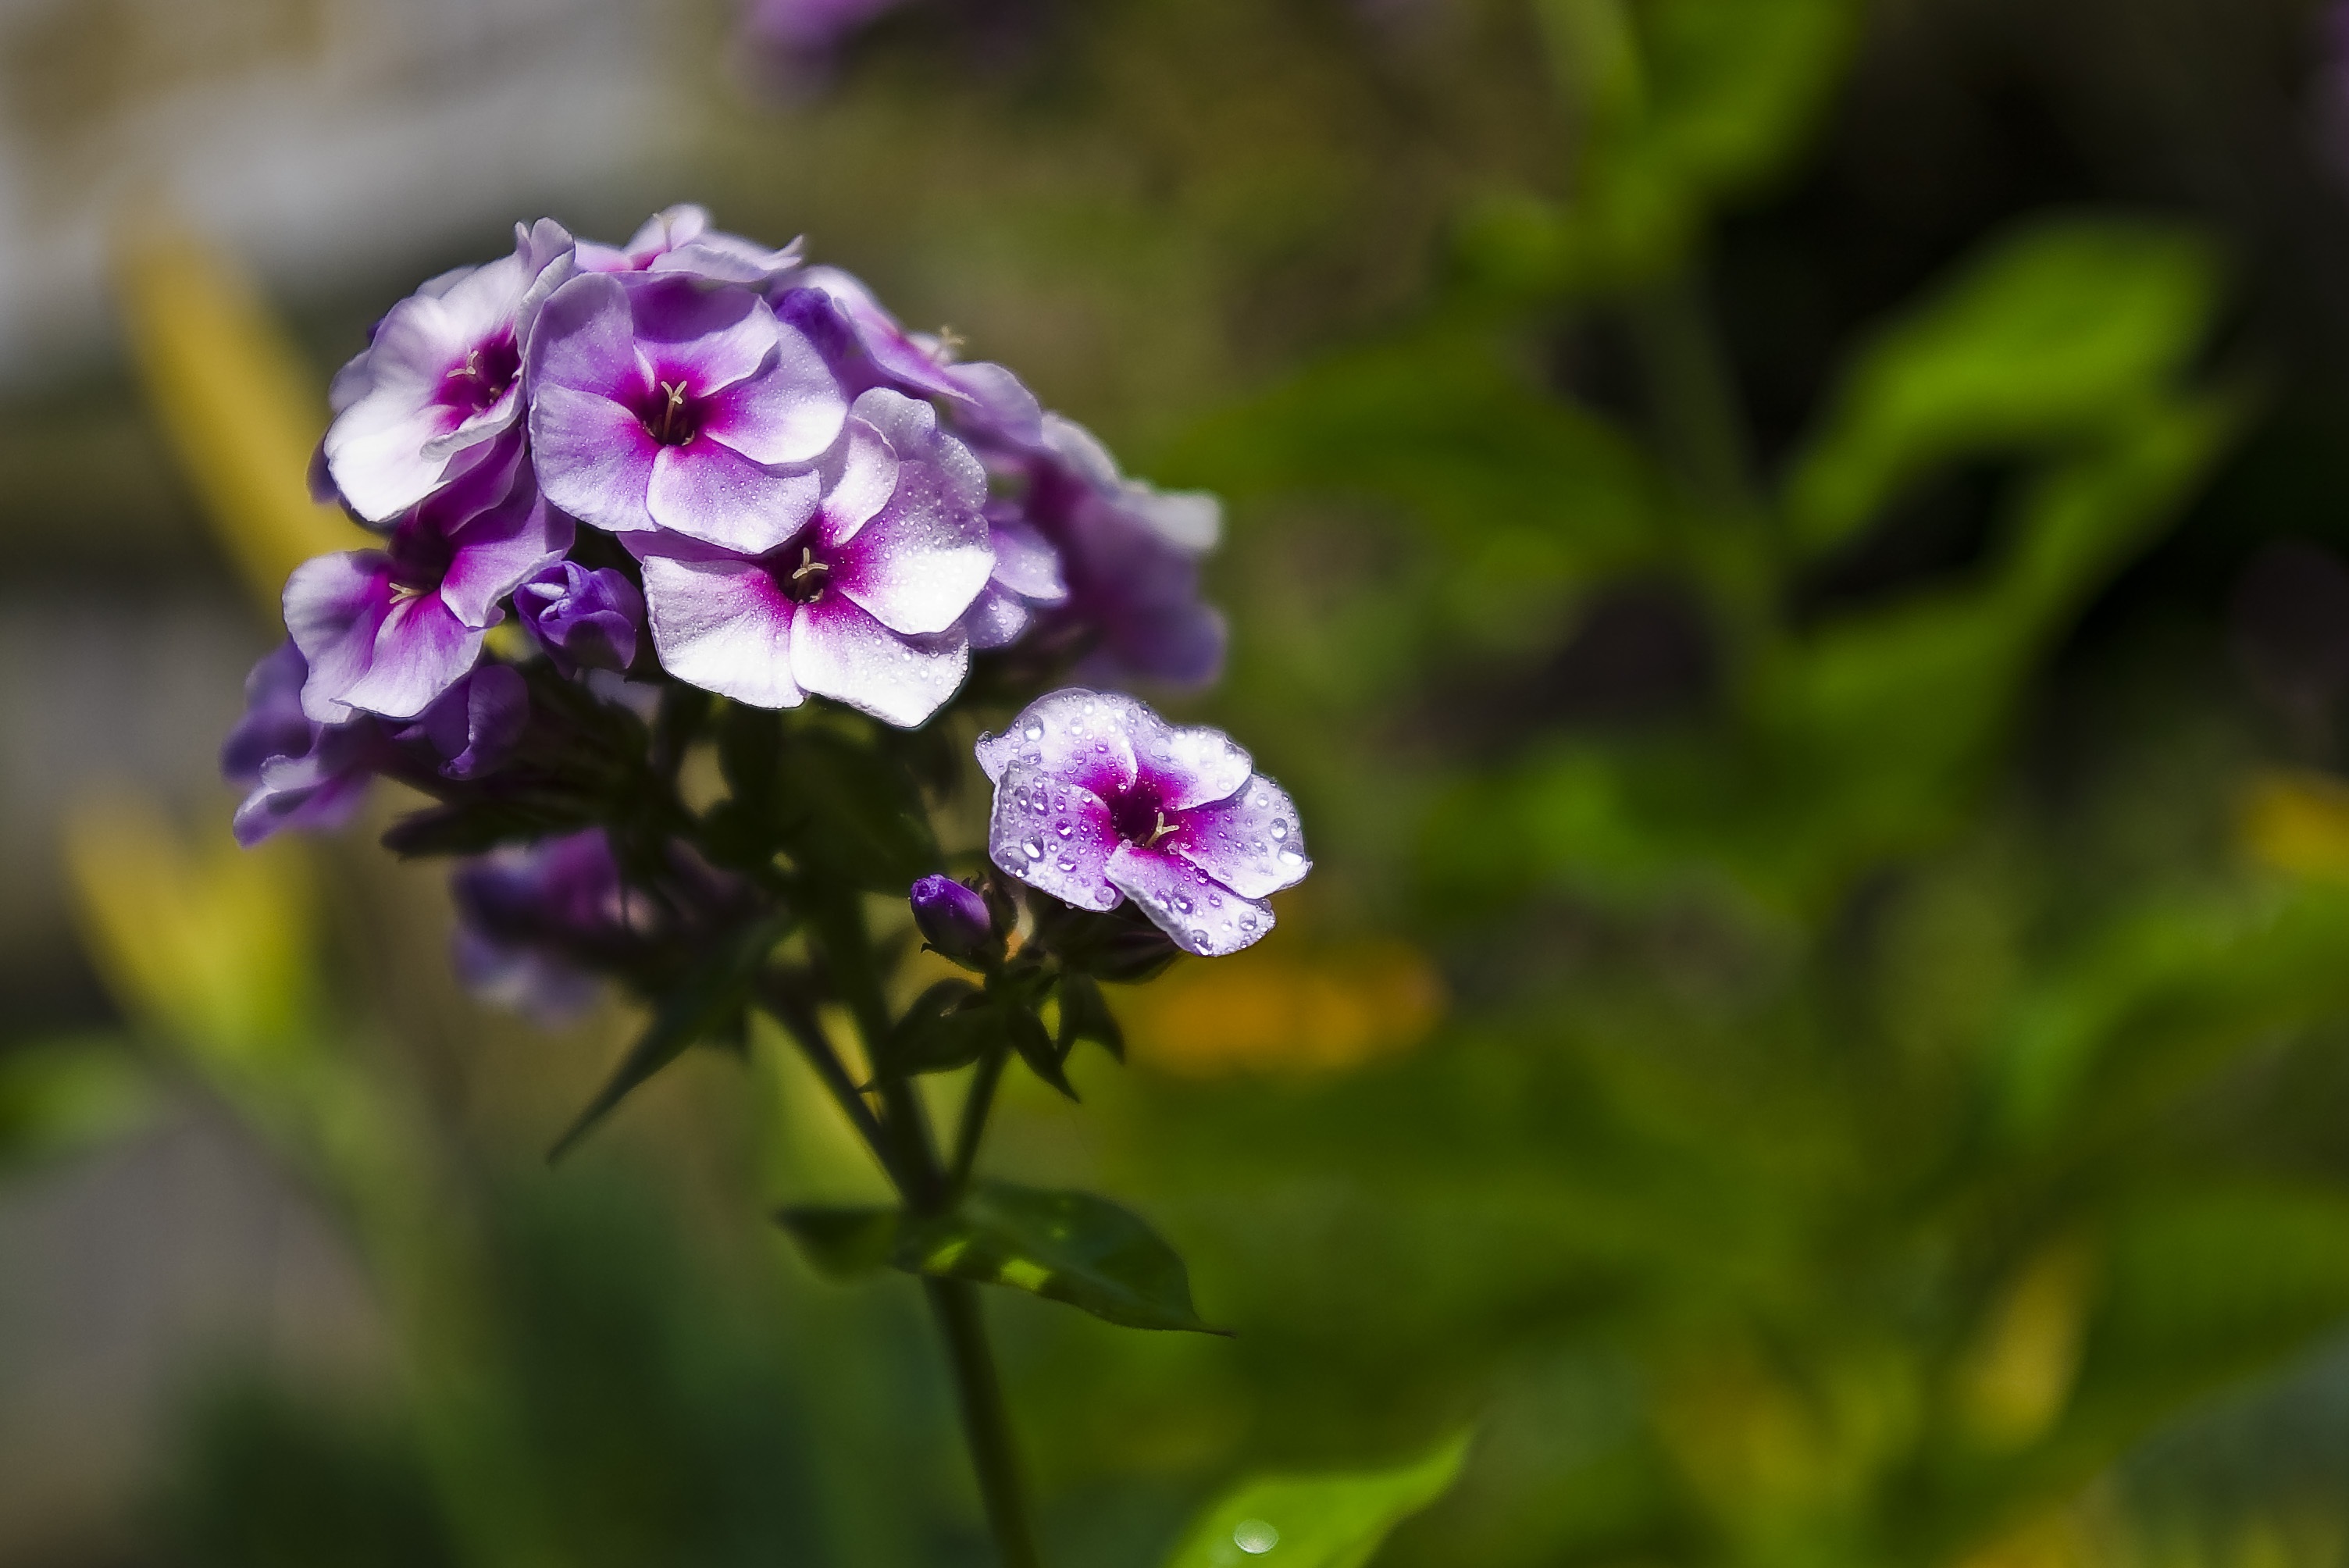
nature, blossom, plant, flower, purple, petal, bloom, floral, natural, botany, flora, wildflower, close up, cluster, macro photography, flowering plant, land plant, violet family